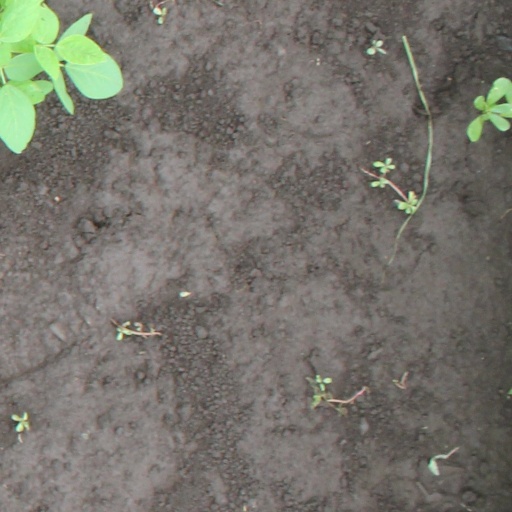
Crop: soybean